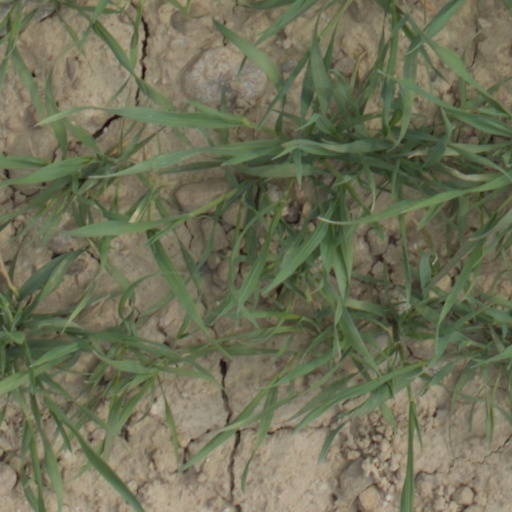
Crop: wheat